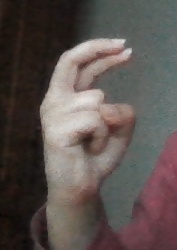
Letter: zay